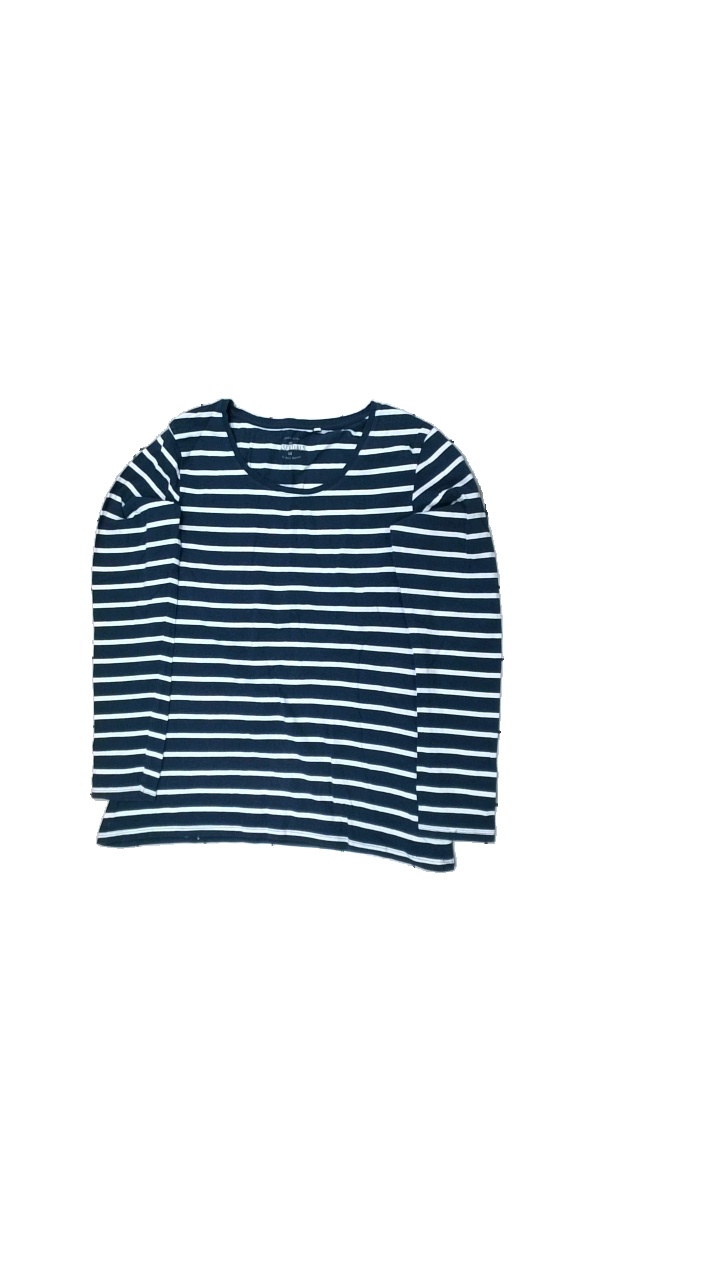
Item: Top (Ladies)
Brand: Essentials
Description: Långärmad randig tröja
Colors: White, Blue
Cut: C-collar
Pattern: Striped
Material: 100% bomull
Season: All
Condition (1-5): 4
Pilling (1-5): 4
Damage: luddig
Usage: Recycle
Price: <50